Bisankhunarayan

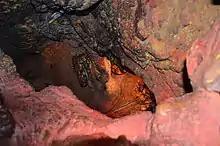
Natural Cave in Bisankhunarayan

Bisankhunarayan is a village and former Village Development Committee that is now part of Godawari Municipality in Province No. 3 of central Nepal. At the time of the 1991 Nepal census it had a population of 3,867 in 707 individual households.